Krishna

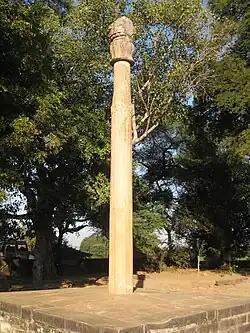
Heliodorus Pillar in the Indian state of Madhya Pradesh, erected about 120BCE. The inscription states that Heliodorus is a "Bhagvatena", and a couplet in the inscription closely paraphrases a Sanskrit verse from the "Mahabharata".

The Heliodorus Pillar, a stone pillar with a Brahmi script inscription, was discovered by colonial era archaeologists in Besnagar (Vidisha, in the central Indian state of Madhya Pradesh). Based on the internal evidence of the inscription, it has been dated to between 125 and 100BCE and is now known after Heliodorus – an Indo-Greek who served as an ambassador of the Greek king Antialcidas to a regional Indian king, Kasiputra Bhagabhadra. The Heliodorus pillar inscription is a private religious dedication of Heliodorus to "Vāsudeva", an early deity and another name for Krishna in the Indian tradition. It states that the column was constructed by "the "Bhagavata" Heliodorus" and that it is a ""Garuda" pillar" (both are Vishnu-Krishna-related terms). Additionally, the inscription includes a Krishna-related verse from chapter11.7 of the "Mahabharata" stating that the path to immortality and heaven is to correctly live a life of three virtues: self-temperance ("damah"), generosity ("cagah" or "tyaga"), and vigilance ("apramadah"). The Heliodorus pillar site was fully excavated by archaeologists in the 1960s. The effort revealed the brick foundations of a much larger ancient elliptical temple complex with a sanctum, "mandapas", and seven additional pillars. The Heliodorus pillar inscriptions and the temple are among the earliest known evidence of Krishna-Vasudeva devotion and Vaishnavism in ancient India.